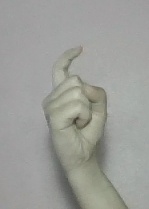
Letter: ra